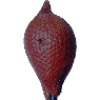
Label: salak